Puma Air

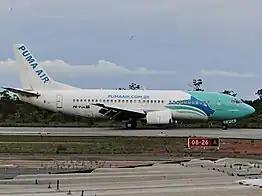
Puma Air Boeing 737-300

Puma Air (Puma Linhas Aéreas) was a Brazilian airline founded in 2002. In August 2011 it ceased operations.